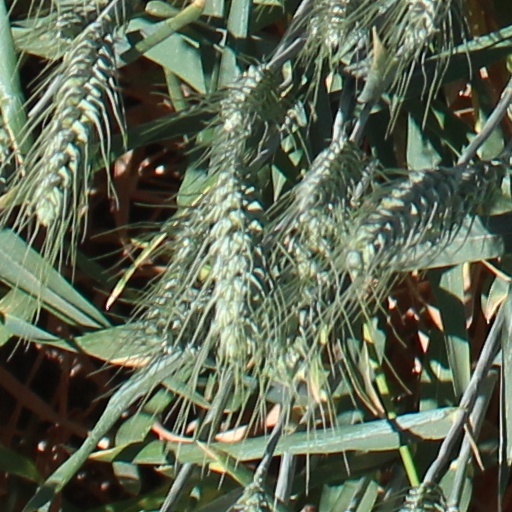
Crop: wheat